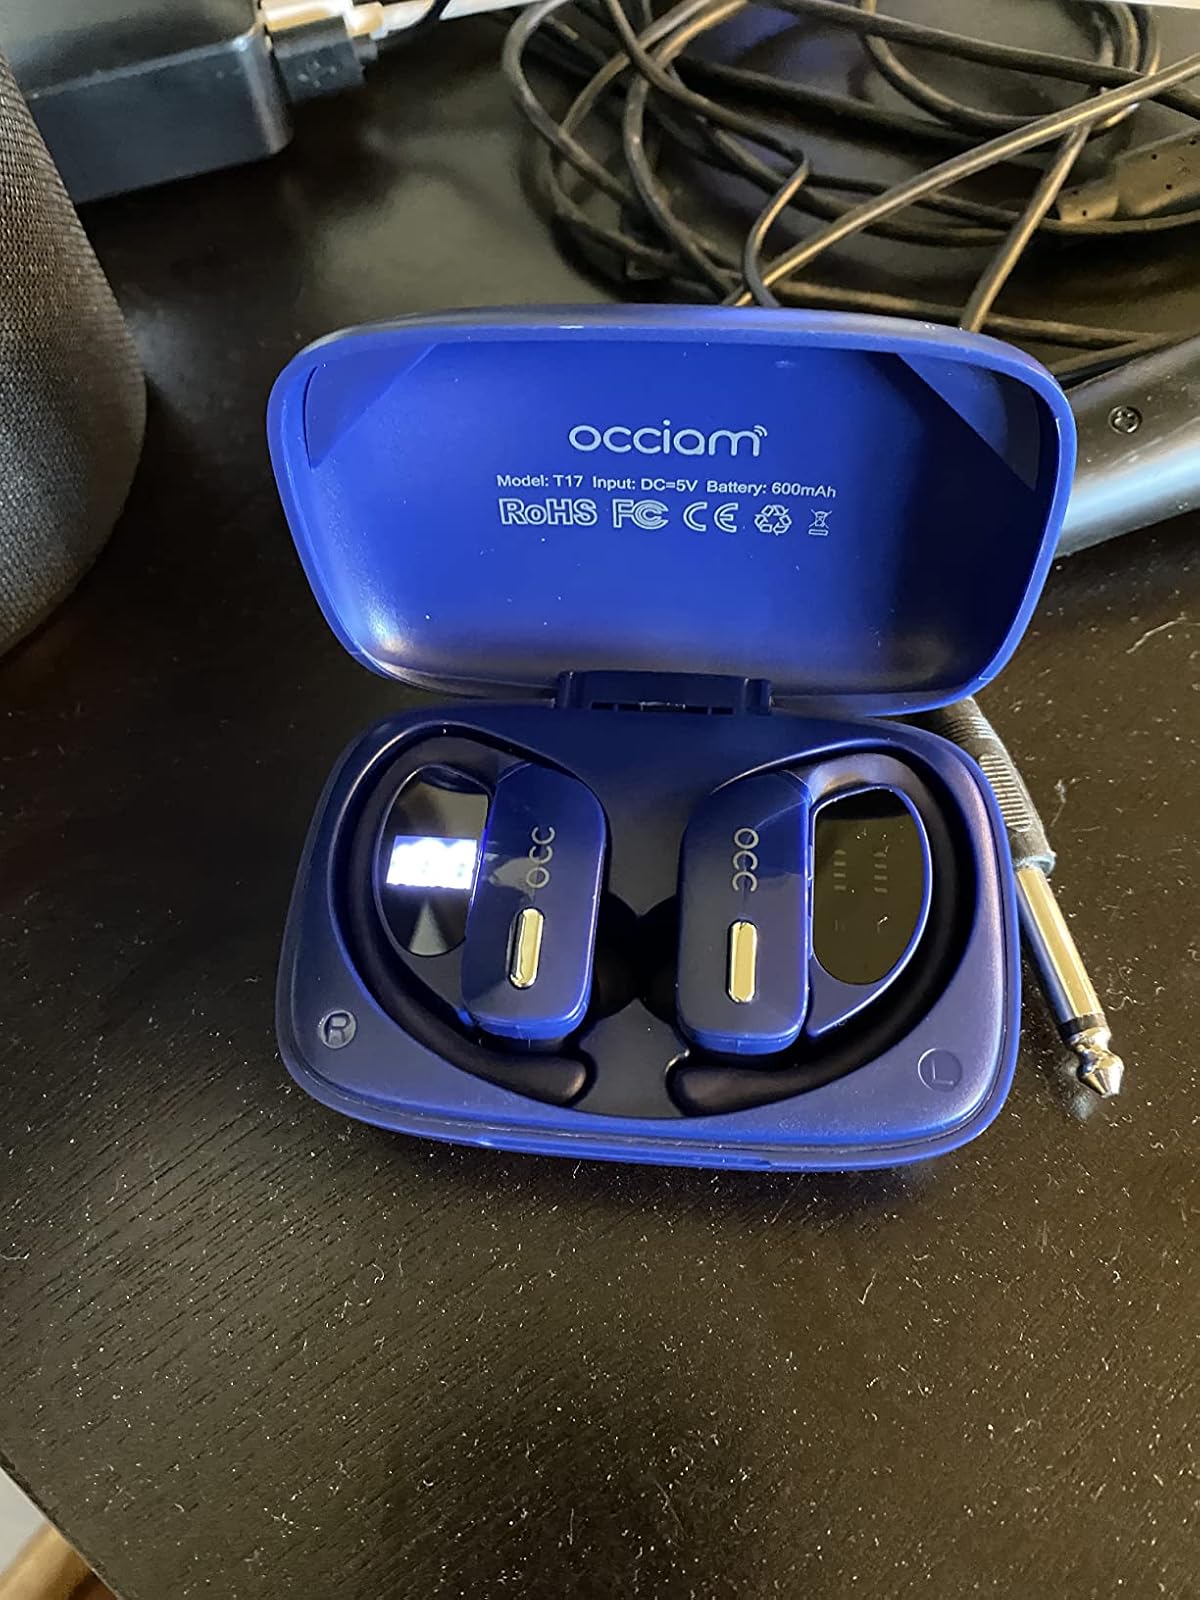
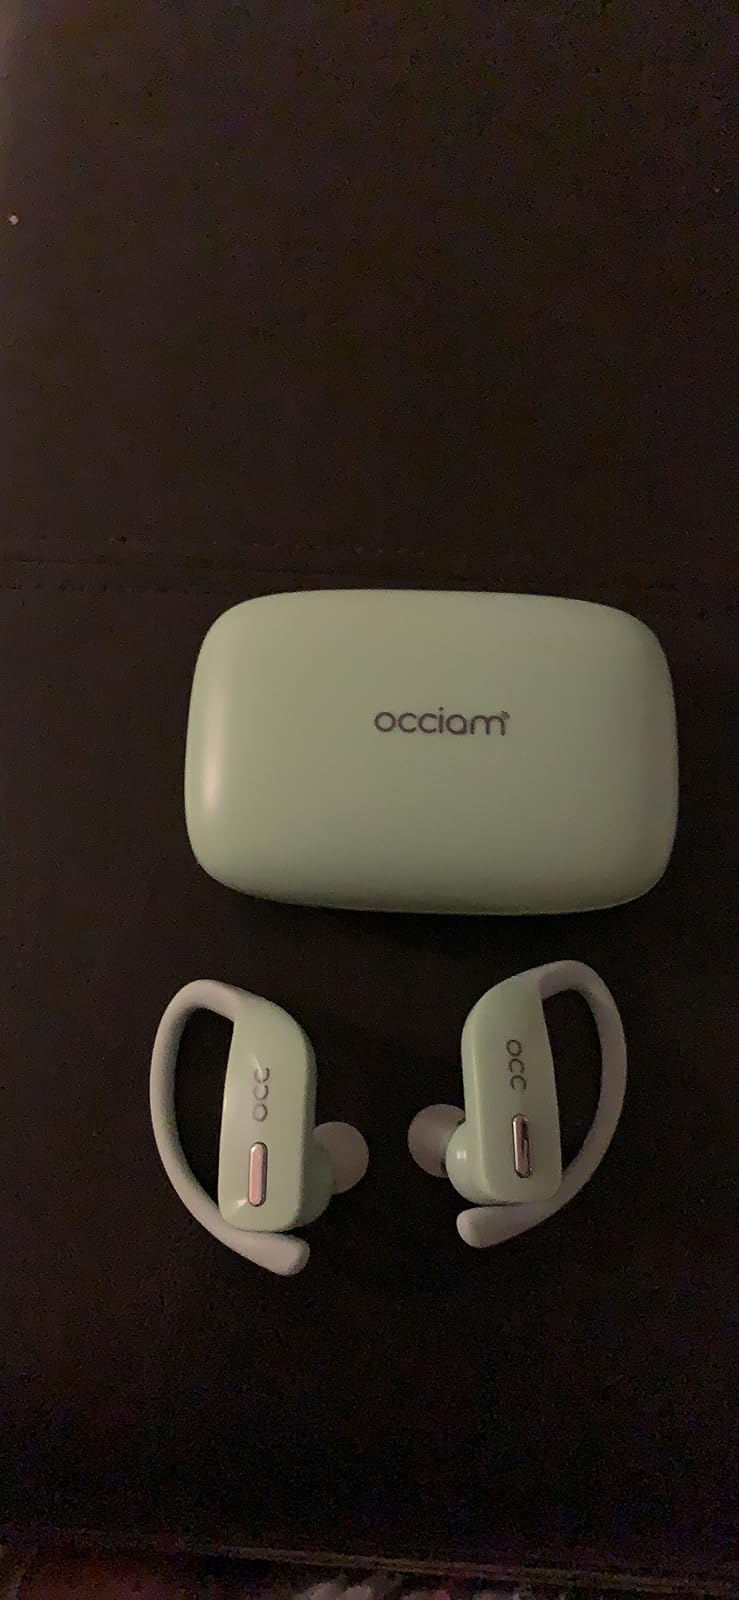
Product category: earbuds
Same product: no